Answer in natural language. Considering the relative positions, is stainless steel refrigerator to the left or right of brown rectangular extendable dining table? Choose between the following options: left or right
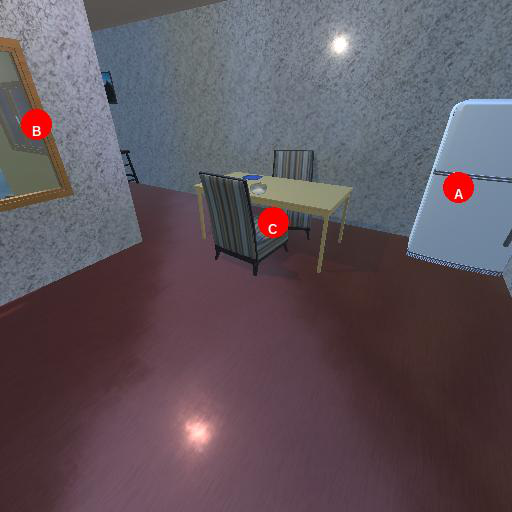
<answer>right</answer>